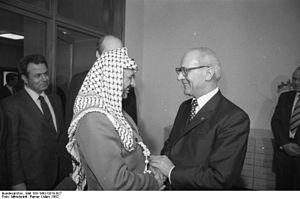
Yasser Arafat, né le 24 août 1929 au Caire en Égypte et mort le 11 novembre 2004 à Clamart en France, de son vrai nom Mohamed Abdel Raouf Arafat al-Qoudwa al-Husseini et connu aussi sous son surnom Abou Ammar, est un activiste et homme d'État palestinien.